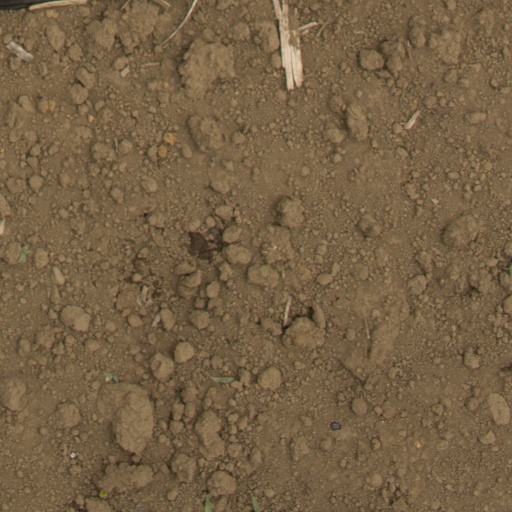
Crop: Jerusalem artichoke